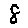
Label: 8